The Evil That Men Do (film)

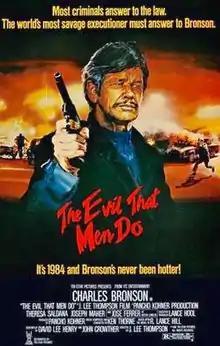
Theatrical release poster

The Evil That Men Do is a 1984 American action thriller film directed by J. Lee Thompson and starring Charles Bronson, Theresa Saldana, Joseph Maher and José Ferrer. The film is adapted by R. Lance Hill (under the alias ‘David Lee Henry’) and John M. Crowther from Hill’s 1978 novel of the same title. It was produced by ITC Entertainment and released by Tri-Star Pictures on September 21, 1984.